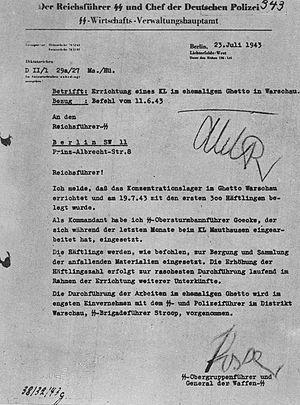
Le camp de concentration de Varsovie était un camp de concentration construit sur les ruines du ghetto de Varsovie, autour de la prison de Gęsiówka. Considéré comme un camp mineur, le camp de Varsovie est absent de la plupart des rapports classiques sur la Shoah. Entre 8 000 et 9 000 prisonniers y auraient été engagés dans des travaux forcés, dont 4 000 à 5 000 seraient morts dans le camp ou pendant la marche de la mort depuis le camp, ou pendant l'insurrection de Varsovie, ou en étant cachés après l'insurrection.